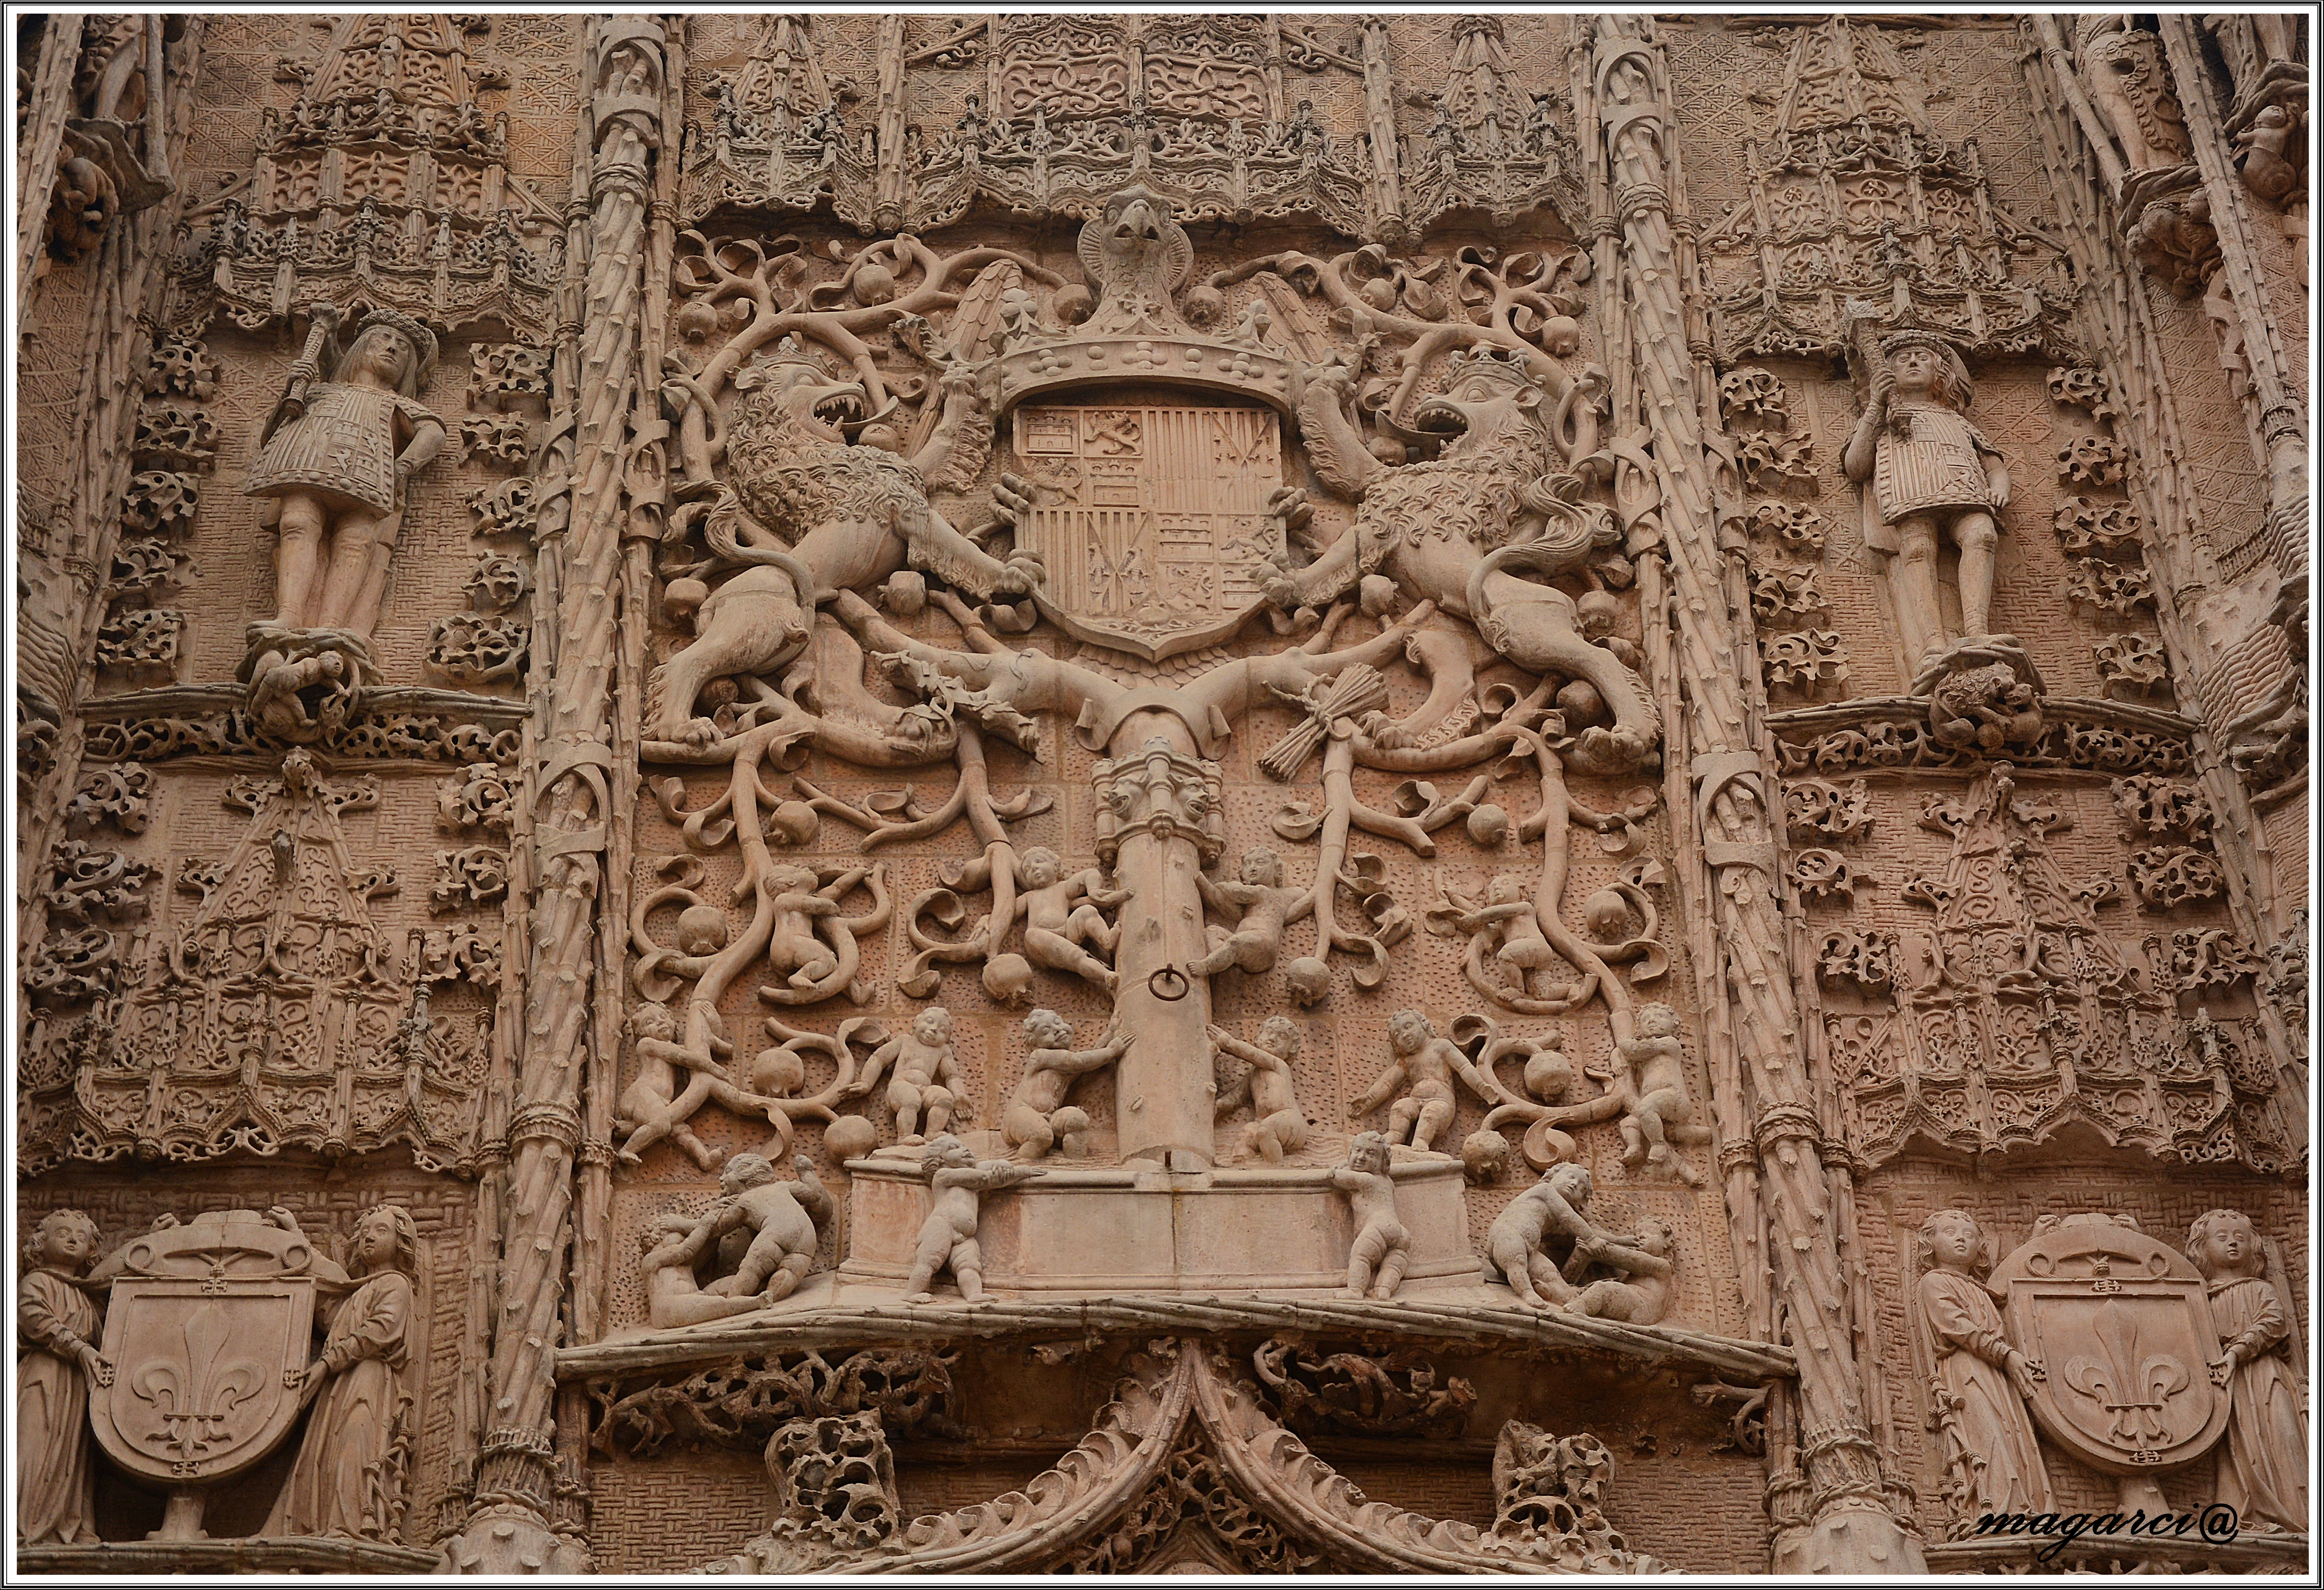
structure, arch, column, cathedral, sculpture, art, temple, ruins, history, valladolid, colegiodesangregorio, carving, relief, middle ages, sangregorio, archaeological site, stone carving, hindu temple, ancient history